Upper Hale Cemetery, Farnham

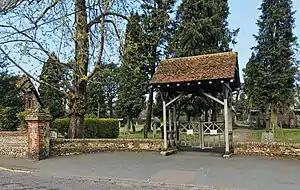
The gates to Hale Cemetery in 2020

Upper Hale Cemetery (also known as Hale Cemetery) is the burial ground for the district of Hale in Farnham in Surrey.